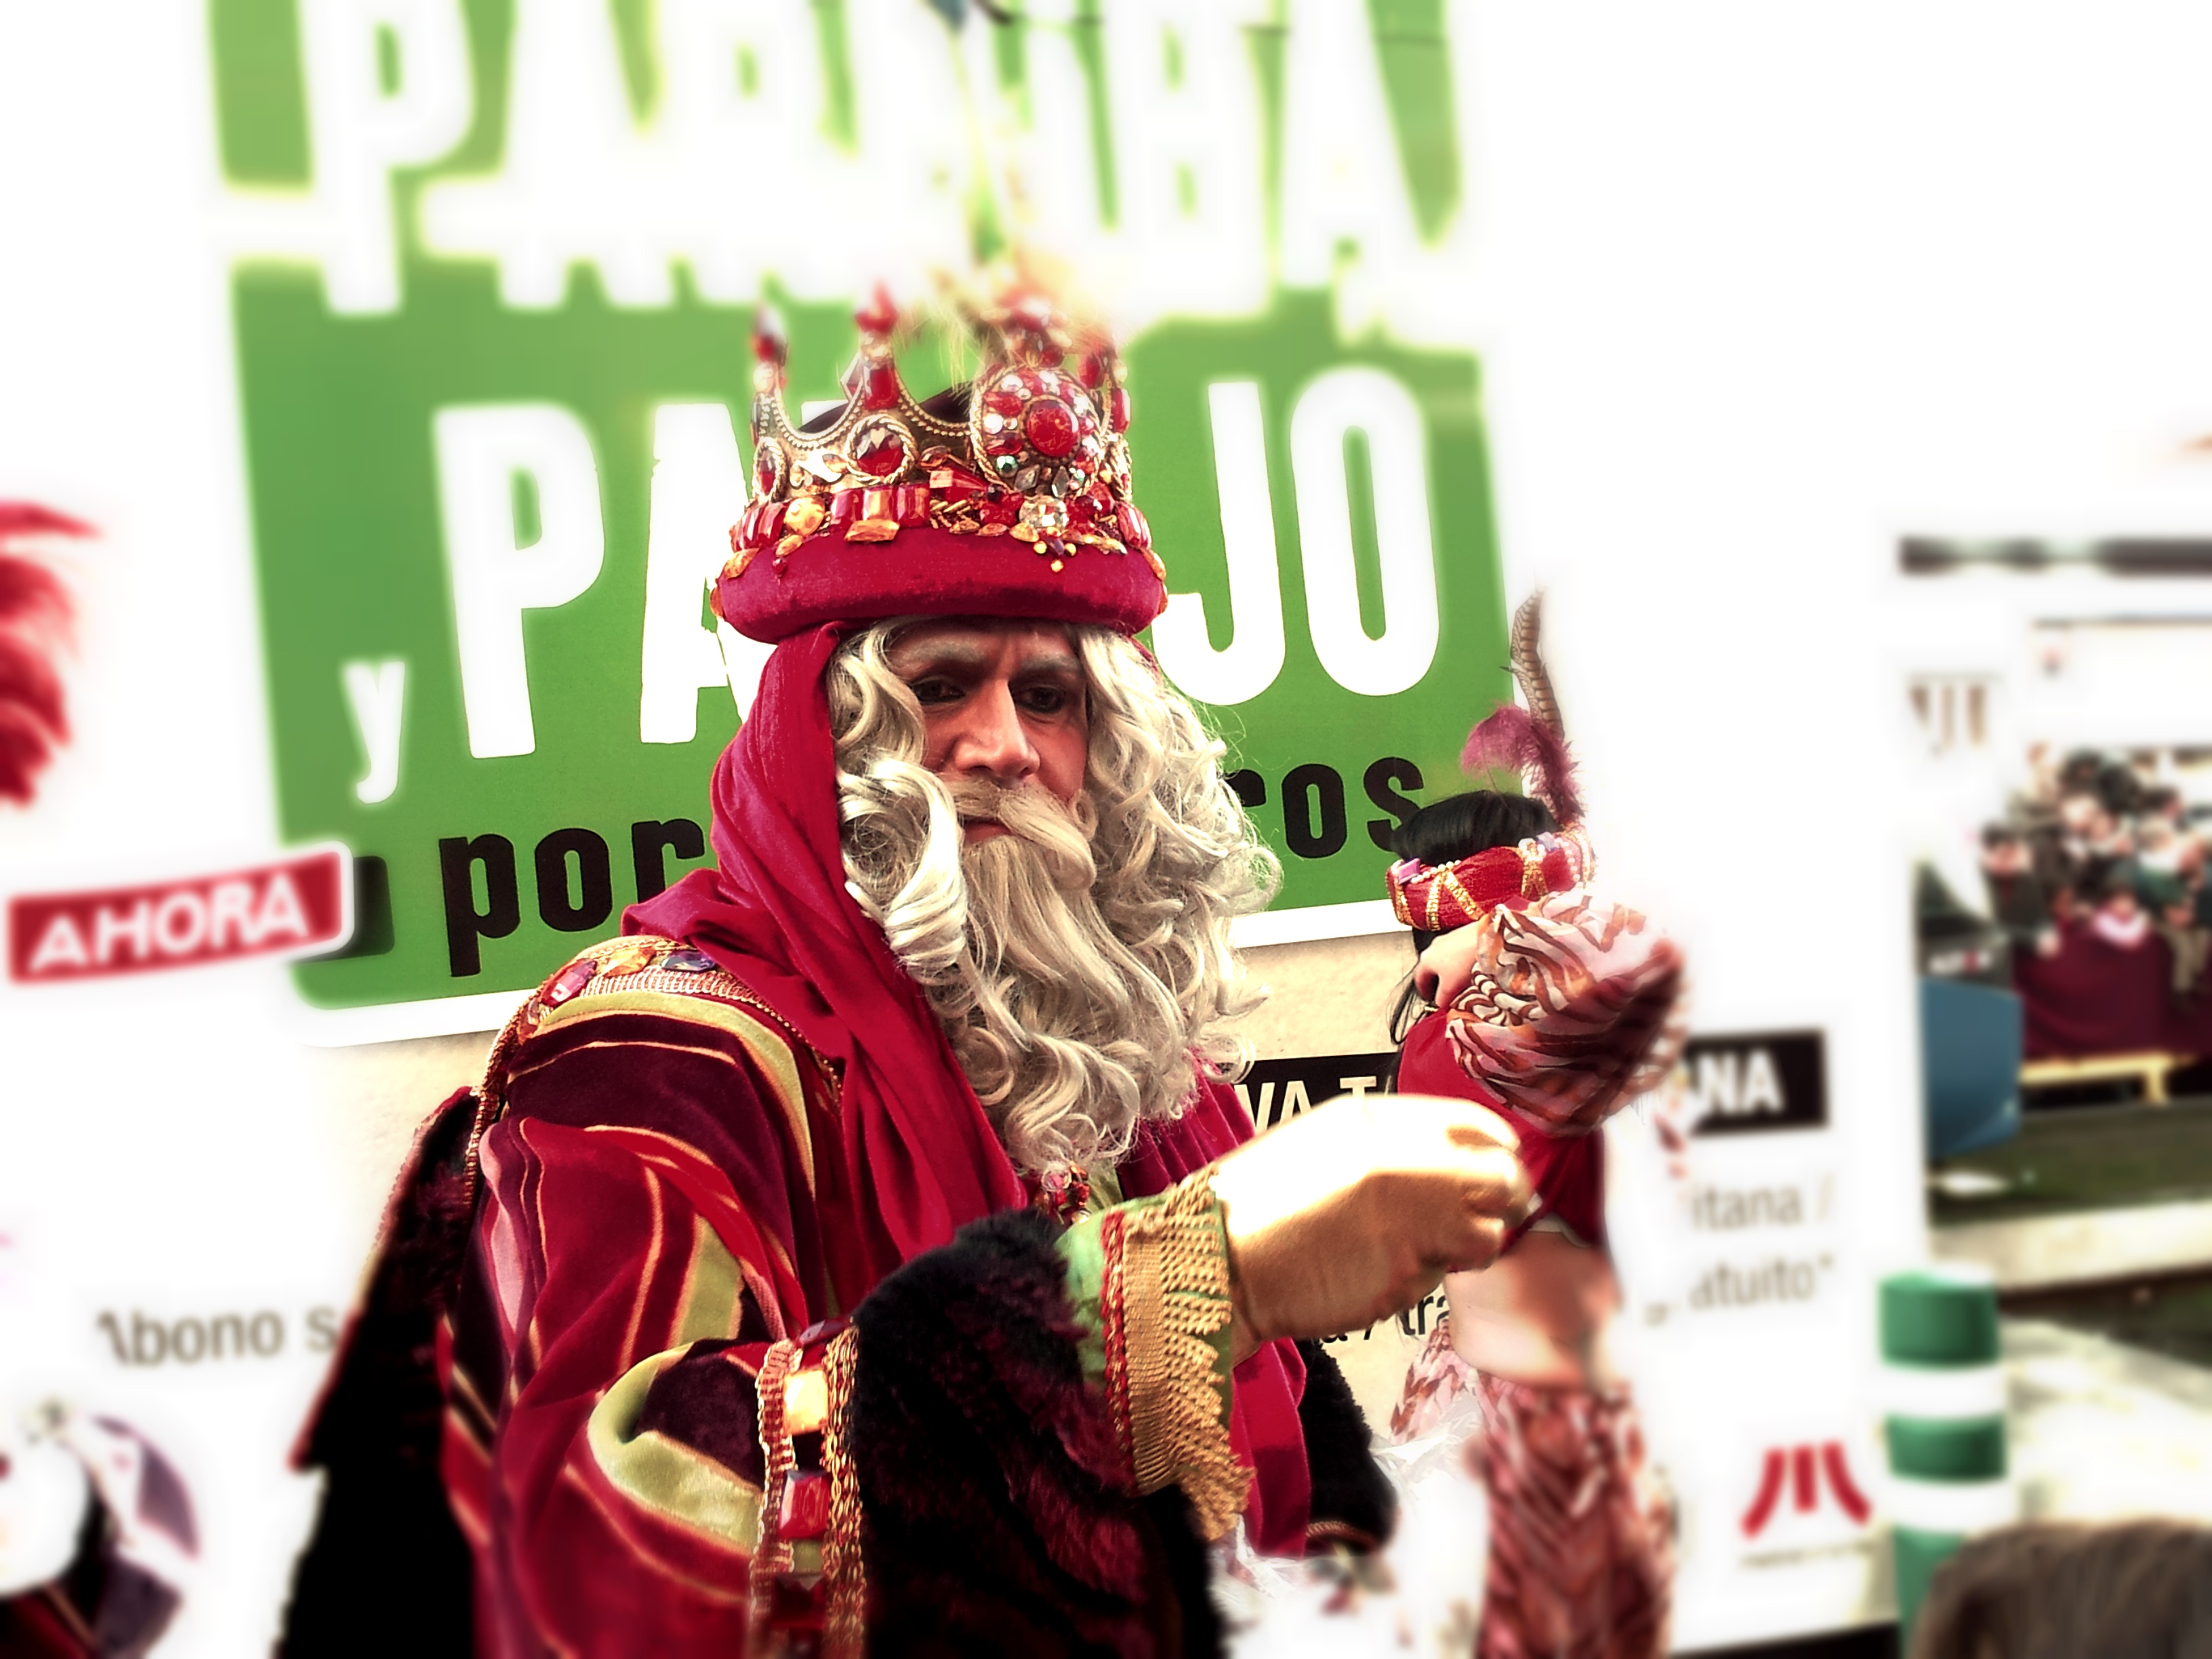
christmas, festival, magi, melchor